Rona Bailey

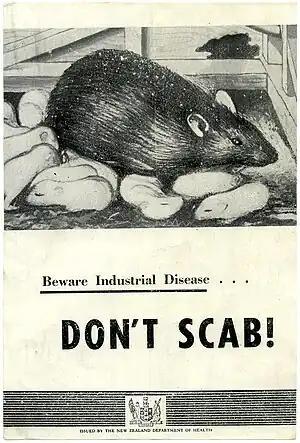
Don't Scab! 1951 Waterfront Dispute (12229830095)

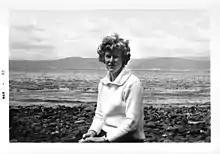
1969 circa Rona Bailey Breaker Bay (MB)

Bailey married Ron Meek in 1942. They divorced two years later. Her second marriage was to Chip Bailey; they were married in 1945 and were active in supporting the waterside workers’ union during the 1951 New Zealand waterfront dispute. Rona and Chip Bailey participated in the creation of pro-union leaflets that were illegal under the National government's emergency regulations. Bailey's husband died young at age 42 from a brain tumour in 1963.